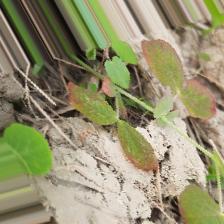
Label: Lentil Rust